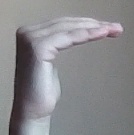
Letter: haa